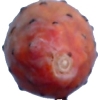
Label: cactus_fruit_red